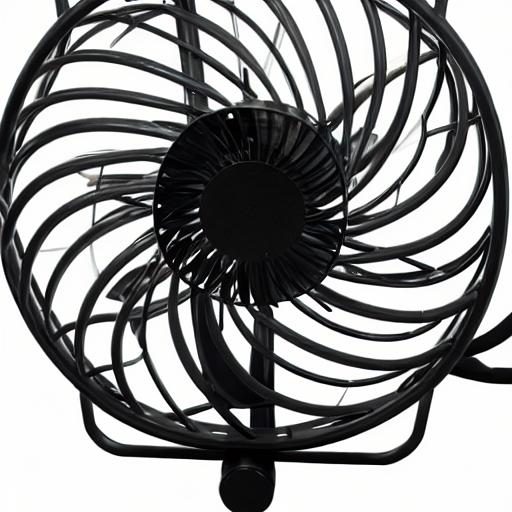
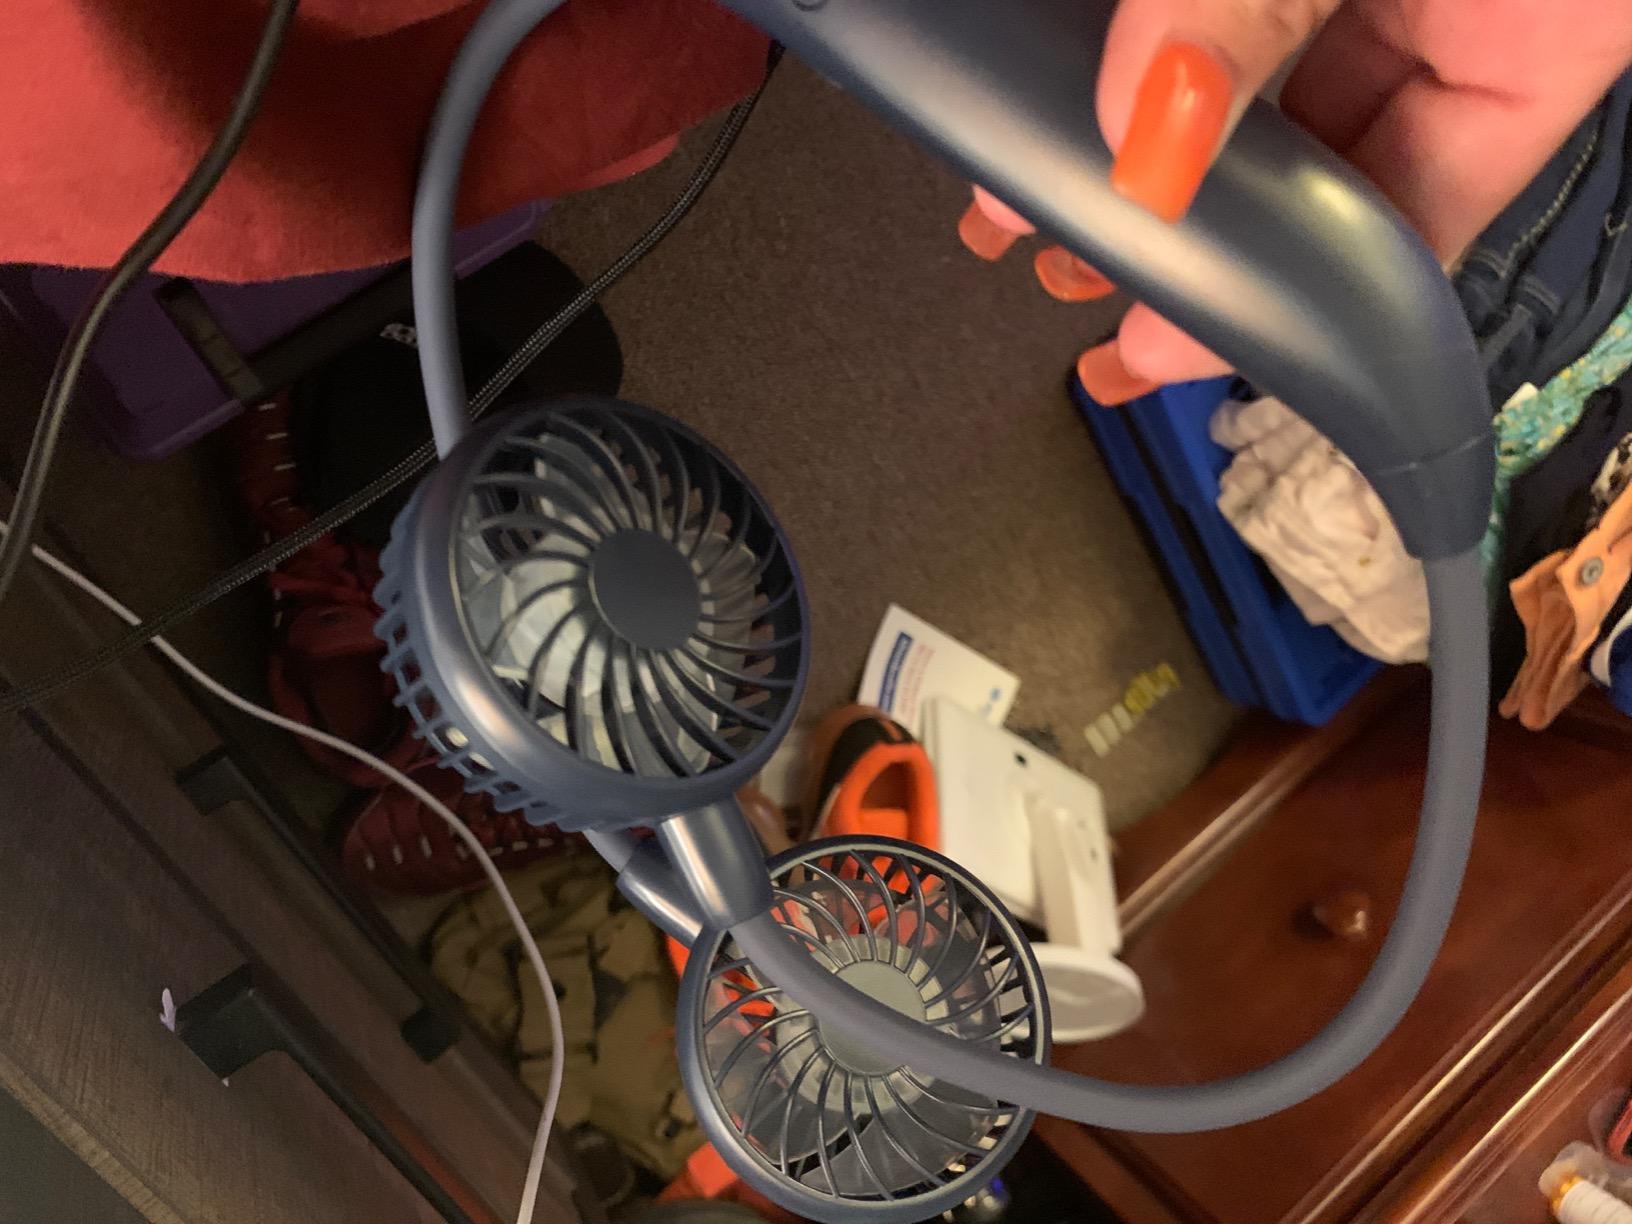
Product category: fan
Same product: no